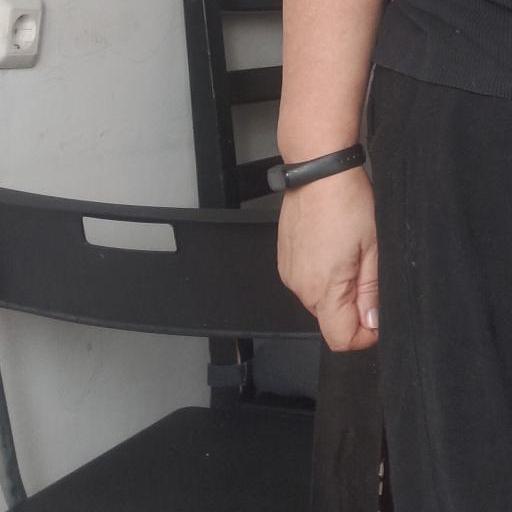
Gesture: no_gesture